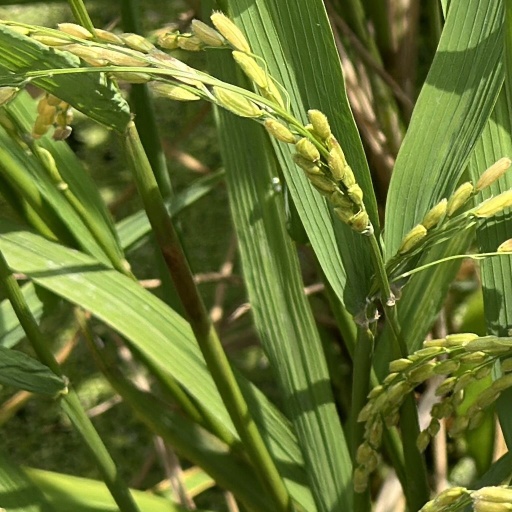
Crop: rice